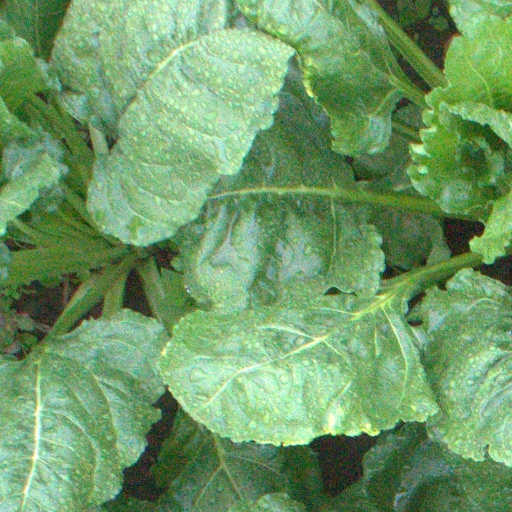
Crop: sugar beet